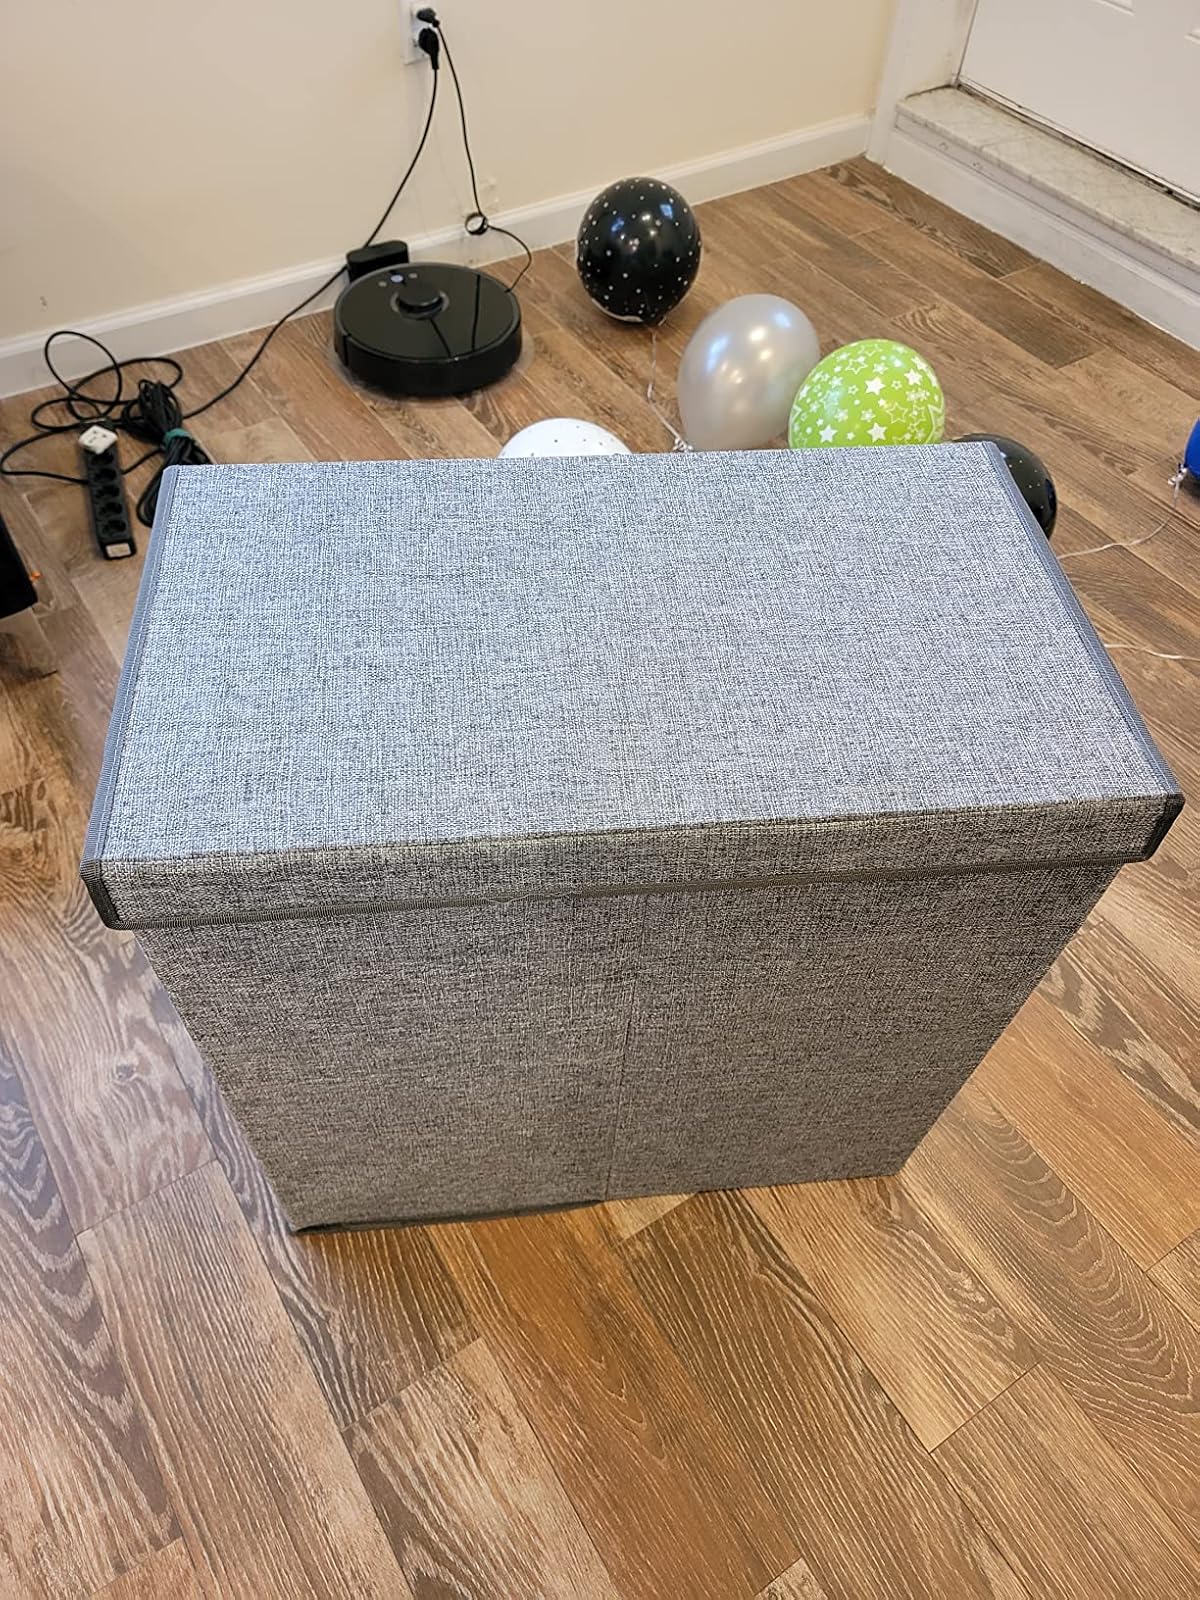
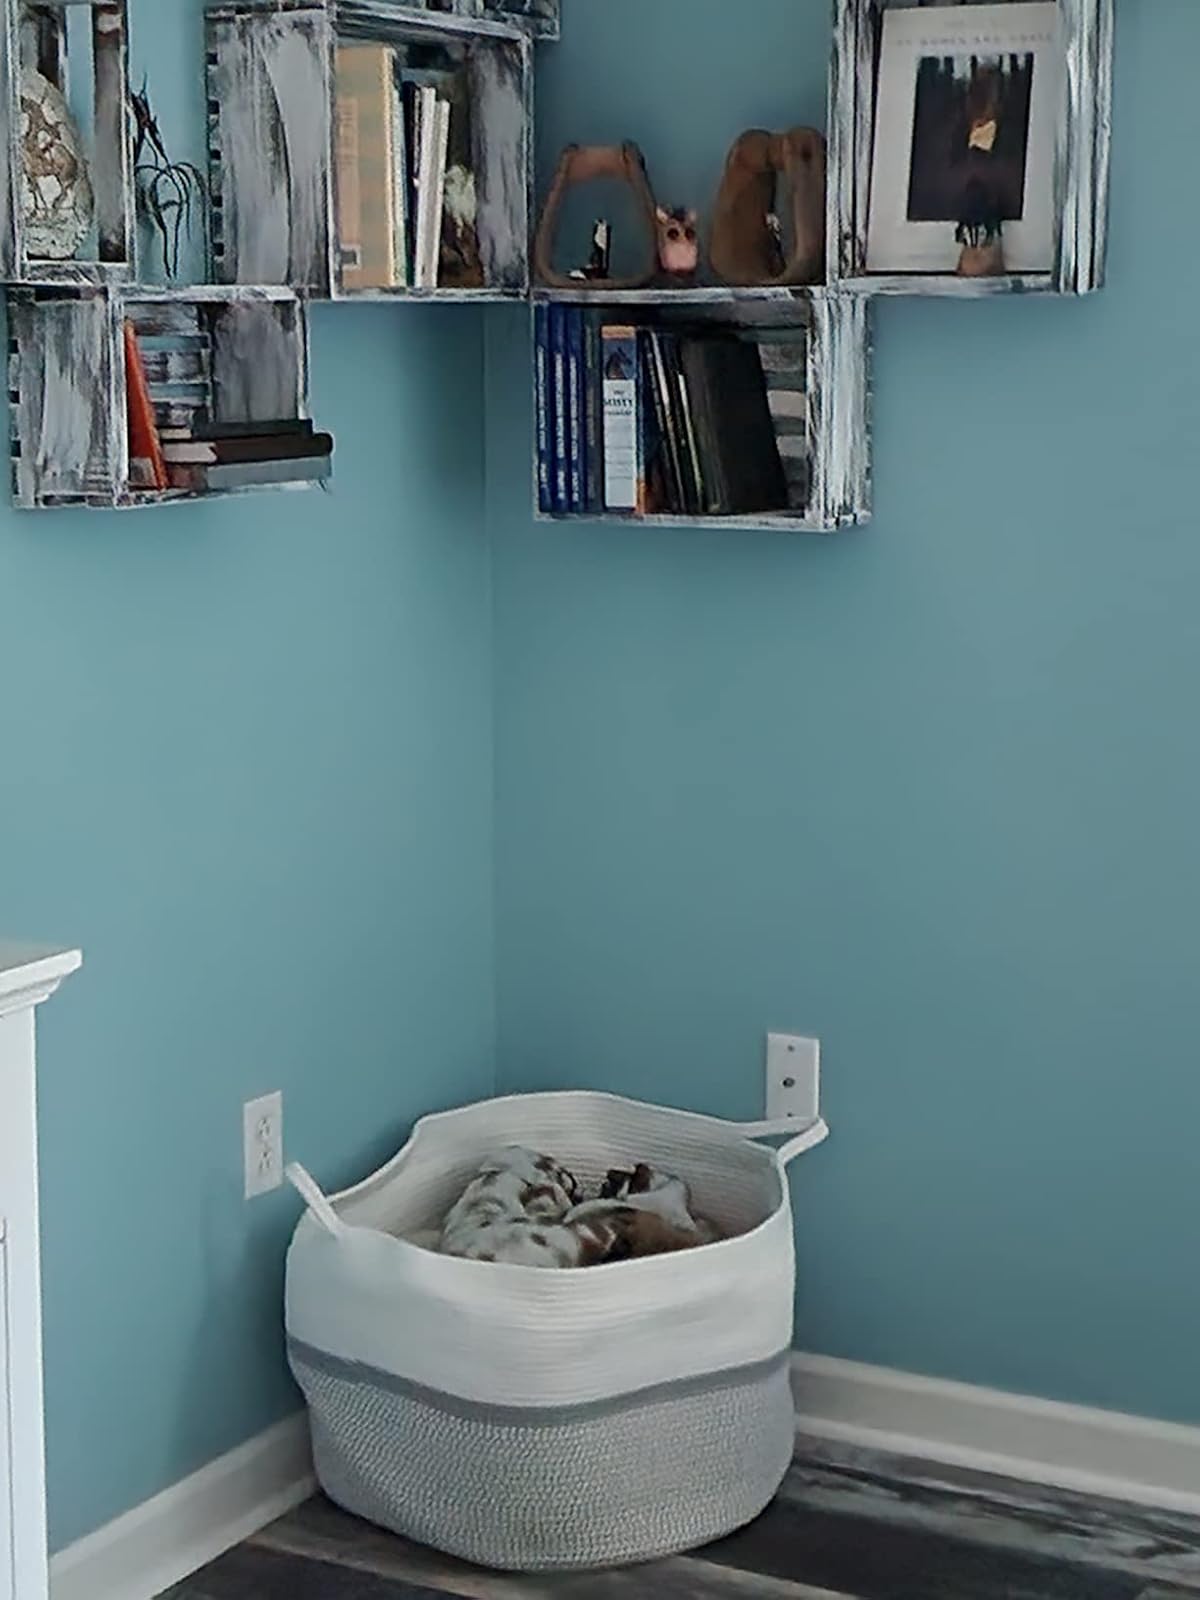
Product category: items_hamper
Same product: no